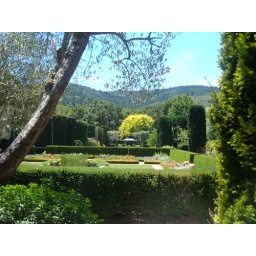
Filoli Center view through the door in the wall horiz